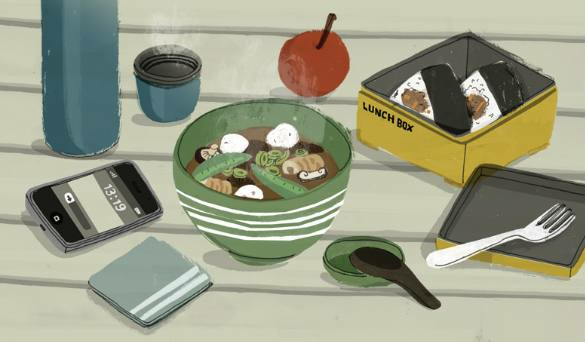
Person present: No